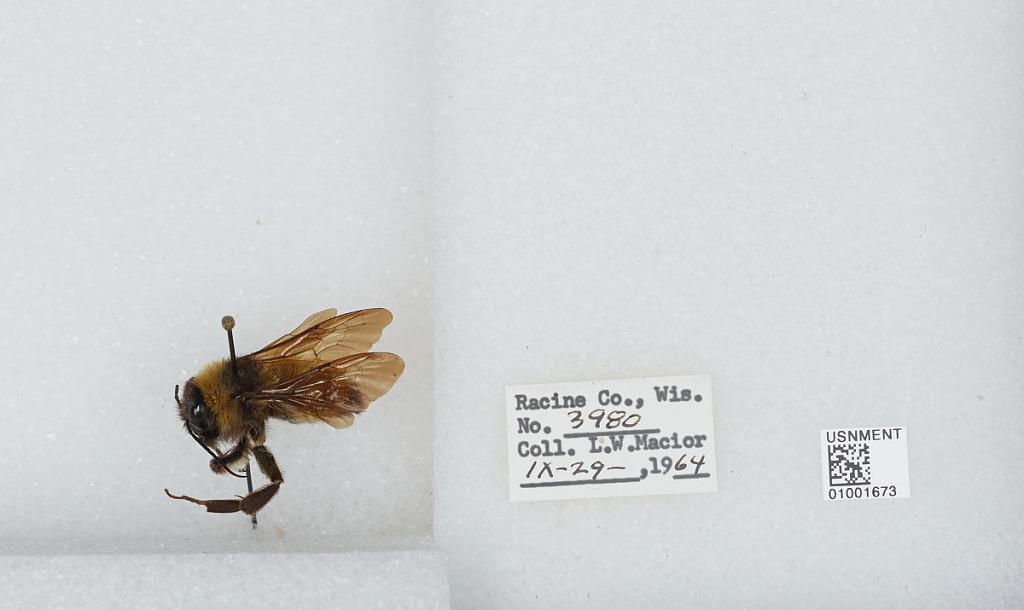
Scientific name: Bombus (Fervidobombus) fervidus fervidus (Fabricius)
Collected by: L. Macior
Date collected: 1964-9-29
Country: United States
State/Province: Wisconsin
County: Racine
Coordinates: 42.78, -87.76